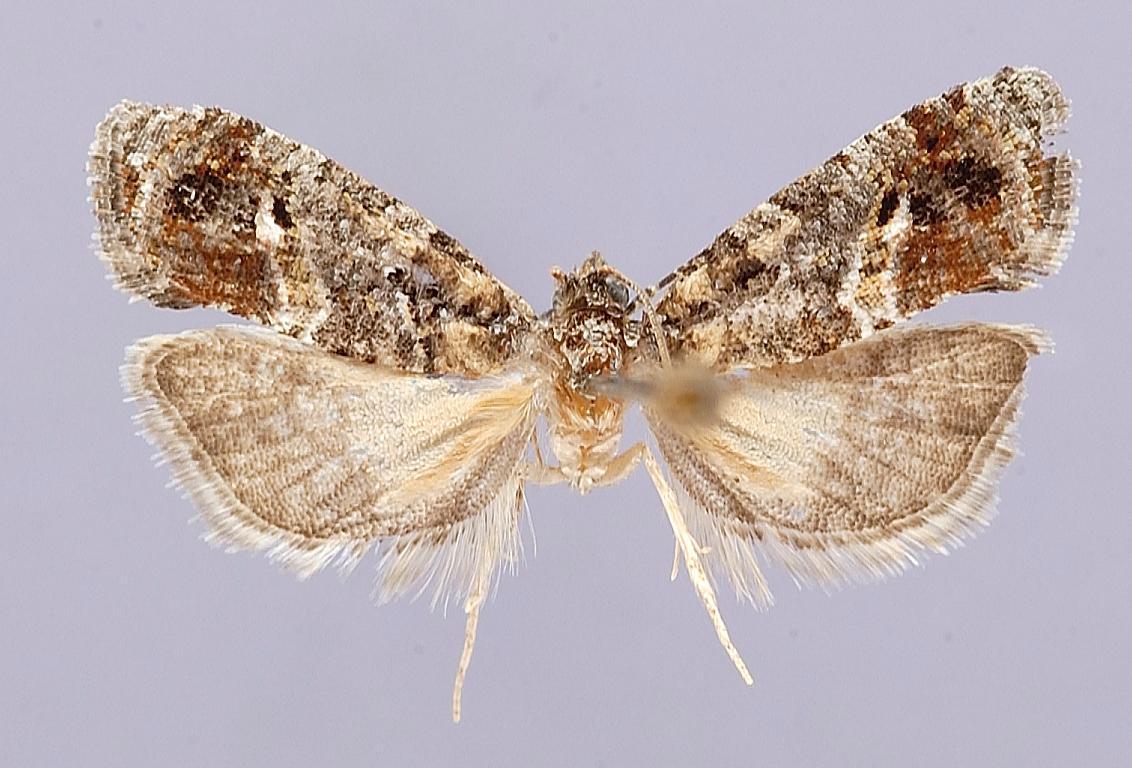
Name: Accuminulia longiphallus
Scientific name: Accuminulia longiphallus Brown, 1999
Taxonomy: Animalia, Arthropoda, Insecta, Lepidoptera, Tortricidae
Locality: Santiago Province, 6 km W Tiltil, Santiago, Chile
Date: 15 Dec 1982